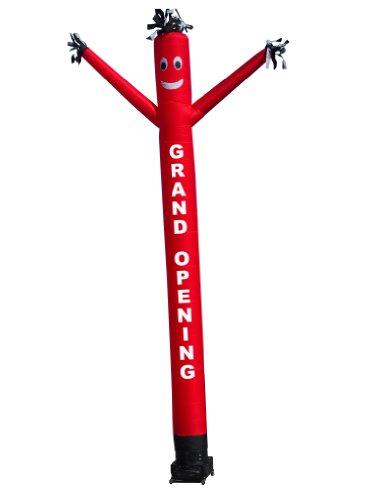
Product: LookOurWay "GRAND OPENING" Air Dancers Inflatable Tube Man Attachment, 20-Feet (No Blower)
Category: Toys & Games | Sports & Outdoor Play | Pools & Water Toys | Pool Rafts & Inflatable Ride-ons
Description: Comes with 1 Air Dancers inflatable tube man red double sided embroidered "GRAND OPENING" attachment - NO BLOWER.
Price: $112.17
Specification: Product Dimensions:         12 x 2 x 11 inches ; 2.5 pounds    |Shipping Weight: 2.8 pounds (View shipping rates and policies)|Domestic Shipping: Item can be shipped within U.S.|International Shipping: This item can be shipped to select countries outside of the U.S.  Learn More|ASIN: B00ASSF4A0|Item model number: 10M0200055|    #3838    in Pool Rafts & Inflatable Ride-ons